Banna'i

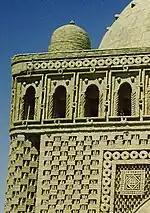
The walls of the Samanid Mausoleum (9th or 10th century) represent an early example of "hazarbaf", a weaving-like pattern of brickwork.

In Iranian architecture, banna'i ("builder's technique" in Persian) is an architectural decorative art in which glazed tiles are alternated with plain bricks to create geometric patterns over the surface of a wall or to spell out sacred names or pious phrases. This technique originated in Syria and Iraq in the 8th century, and matured in the Seljuq and Timurid era, as it spread to Iran, Anatolia and Central Asia.